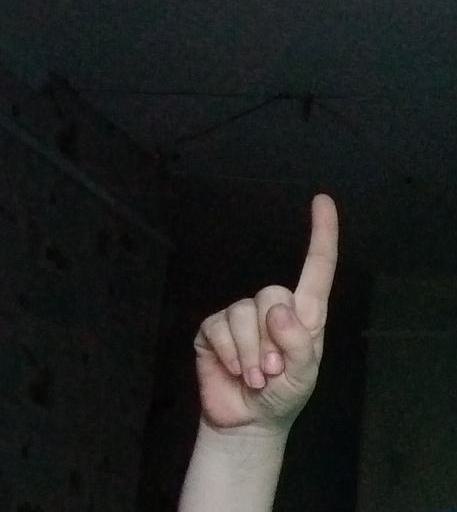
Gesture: one